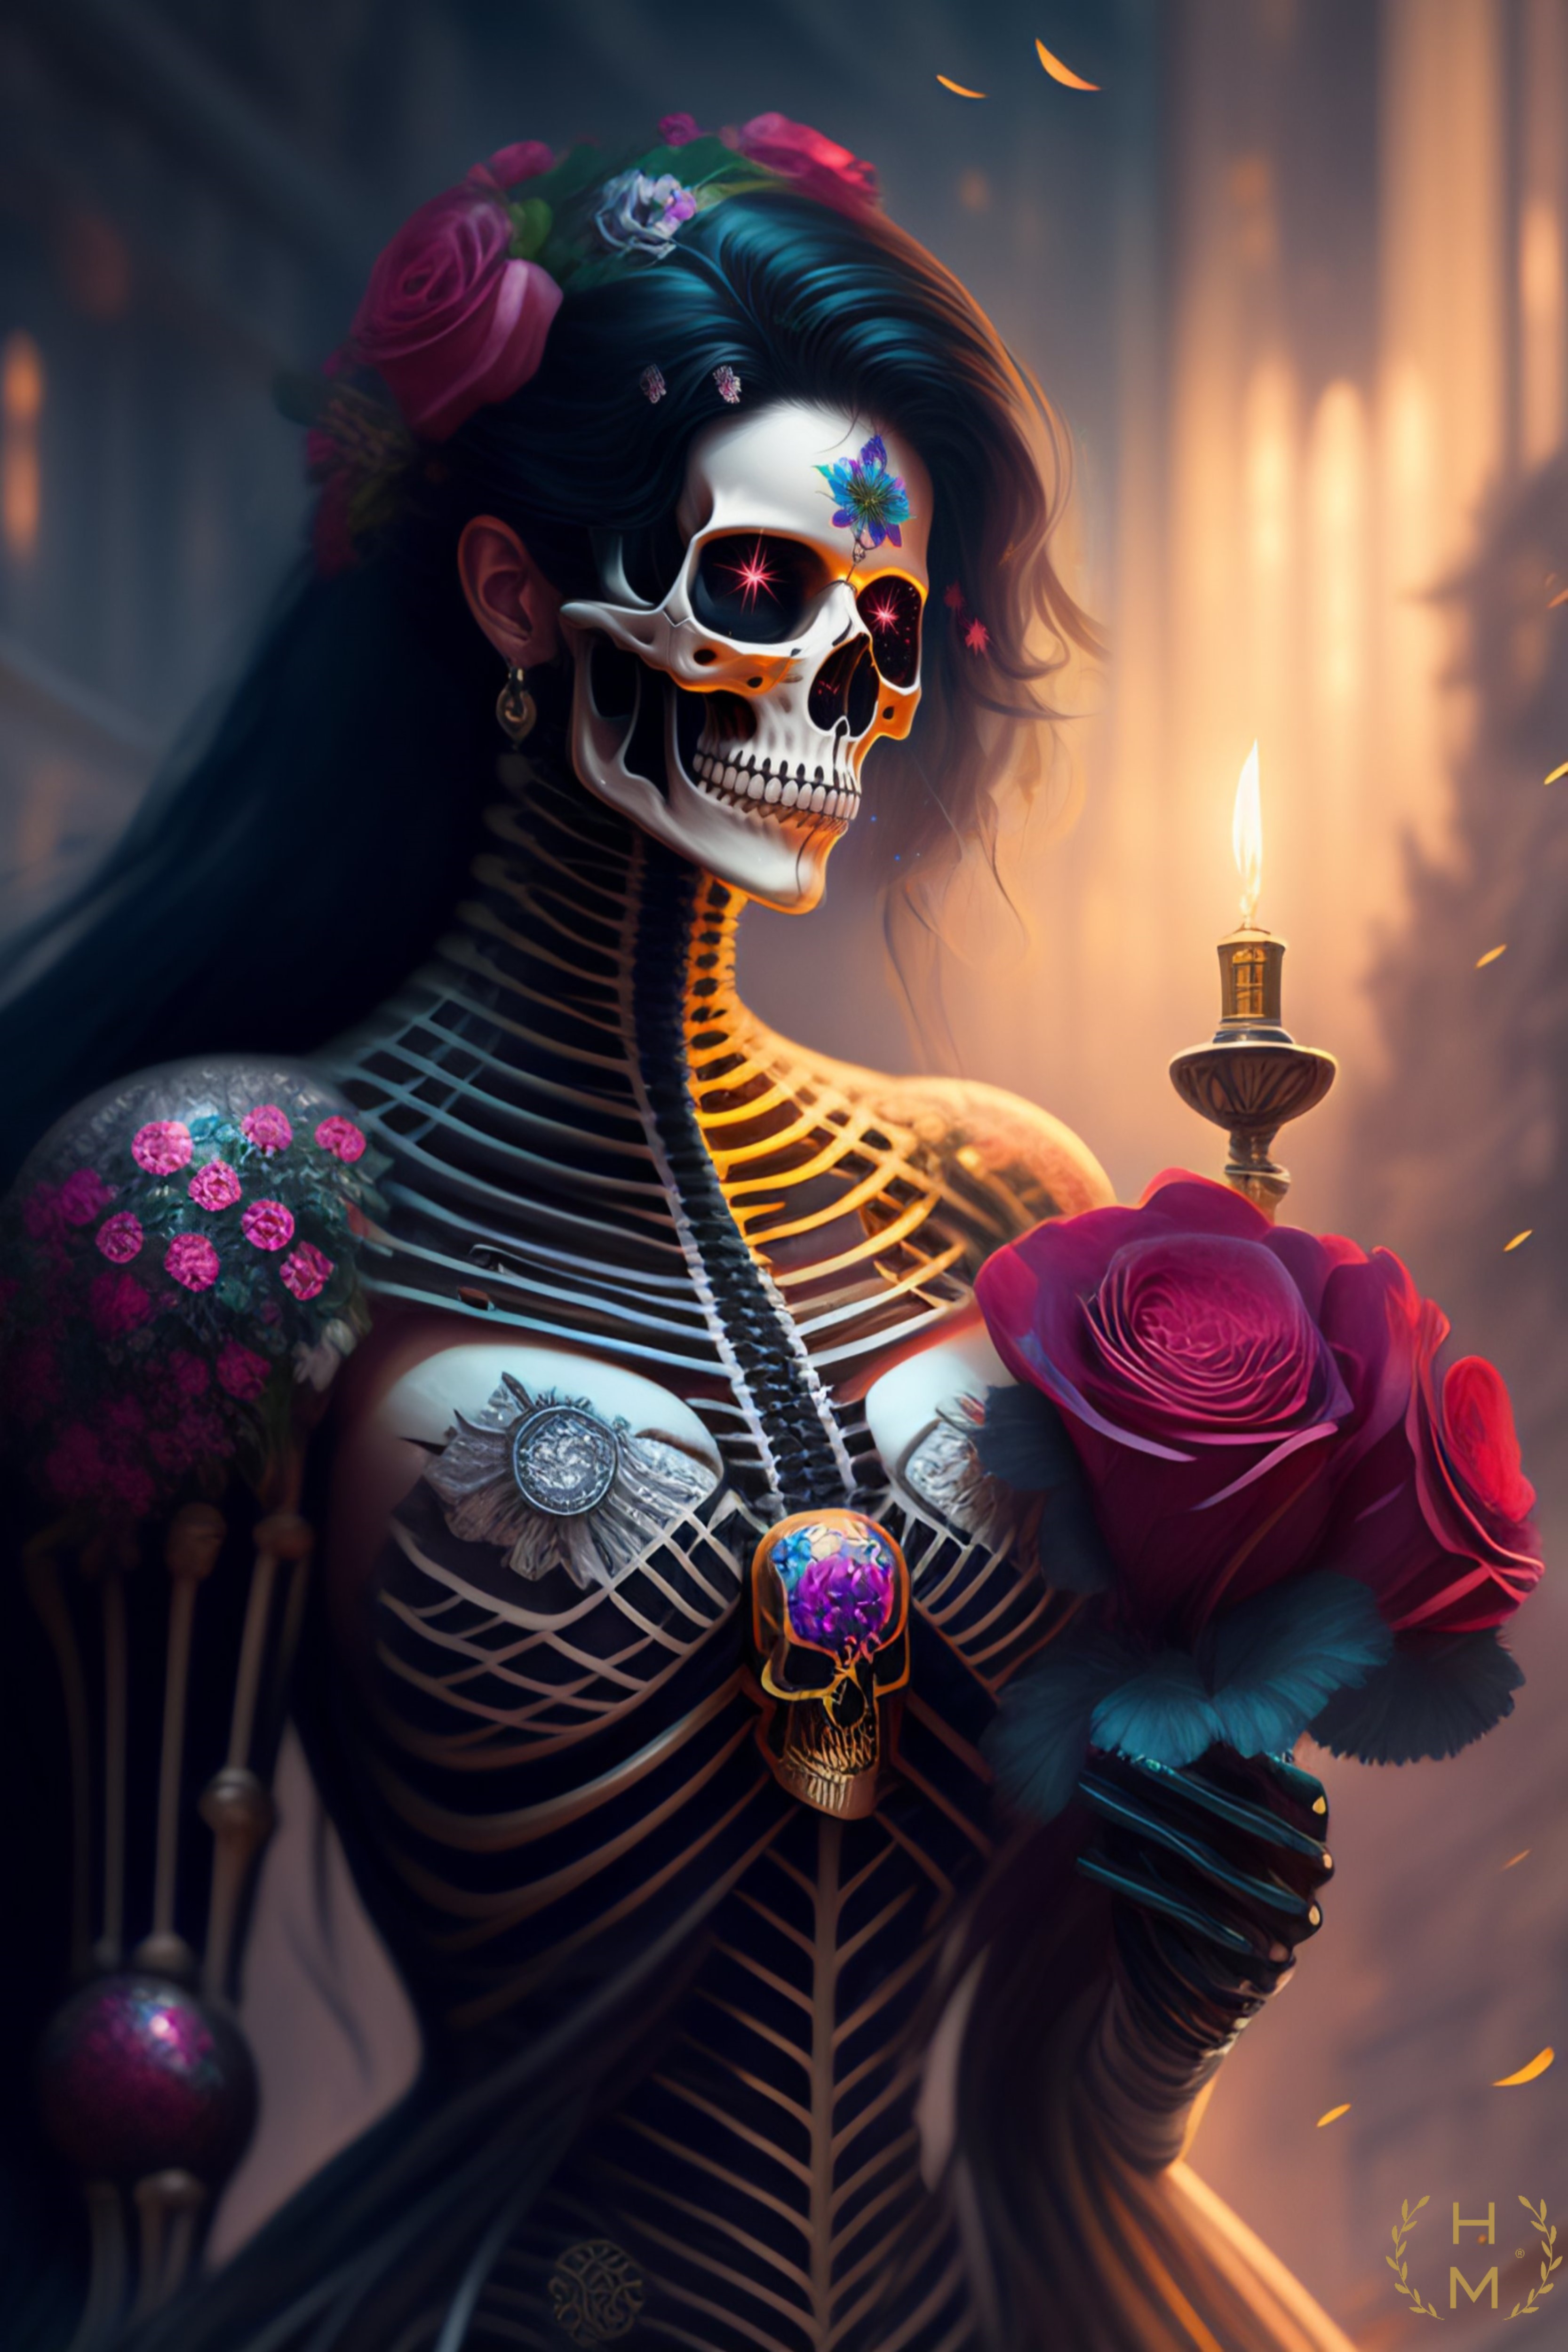
painting, art, artist, artwork, drawing, contemporary art, photography, illustration, paint, love, design, sketch, fine art, abstract art, creative, abstract, acrylic painting, nature, watercolor, art gallery, oil painting, gallery, modern art, abstract painting, digital art, contemporary painting, art collector, style, girl, woman, fashion, mort, candle, vision care, purple, pink, sunglasses, magenta, eyewear, beauty, fashion design, electric blue, candle holder, event, darkness, visual arts, entertainment, fashion accessory, pattern, fire, jewellery, flesh, performing arts, tradition, performance art, festival